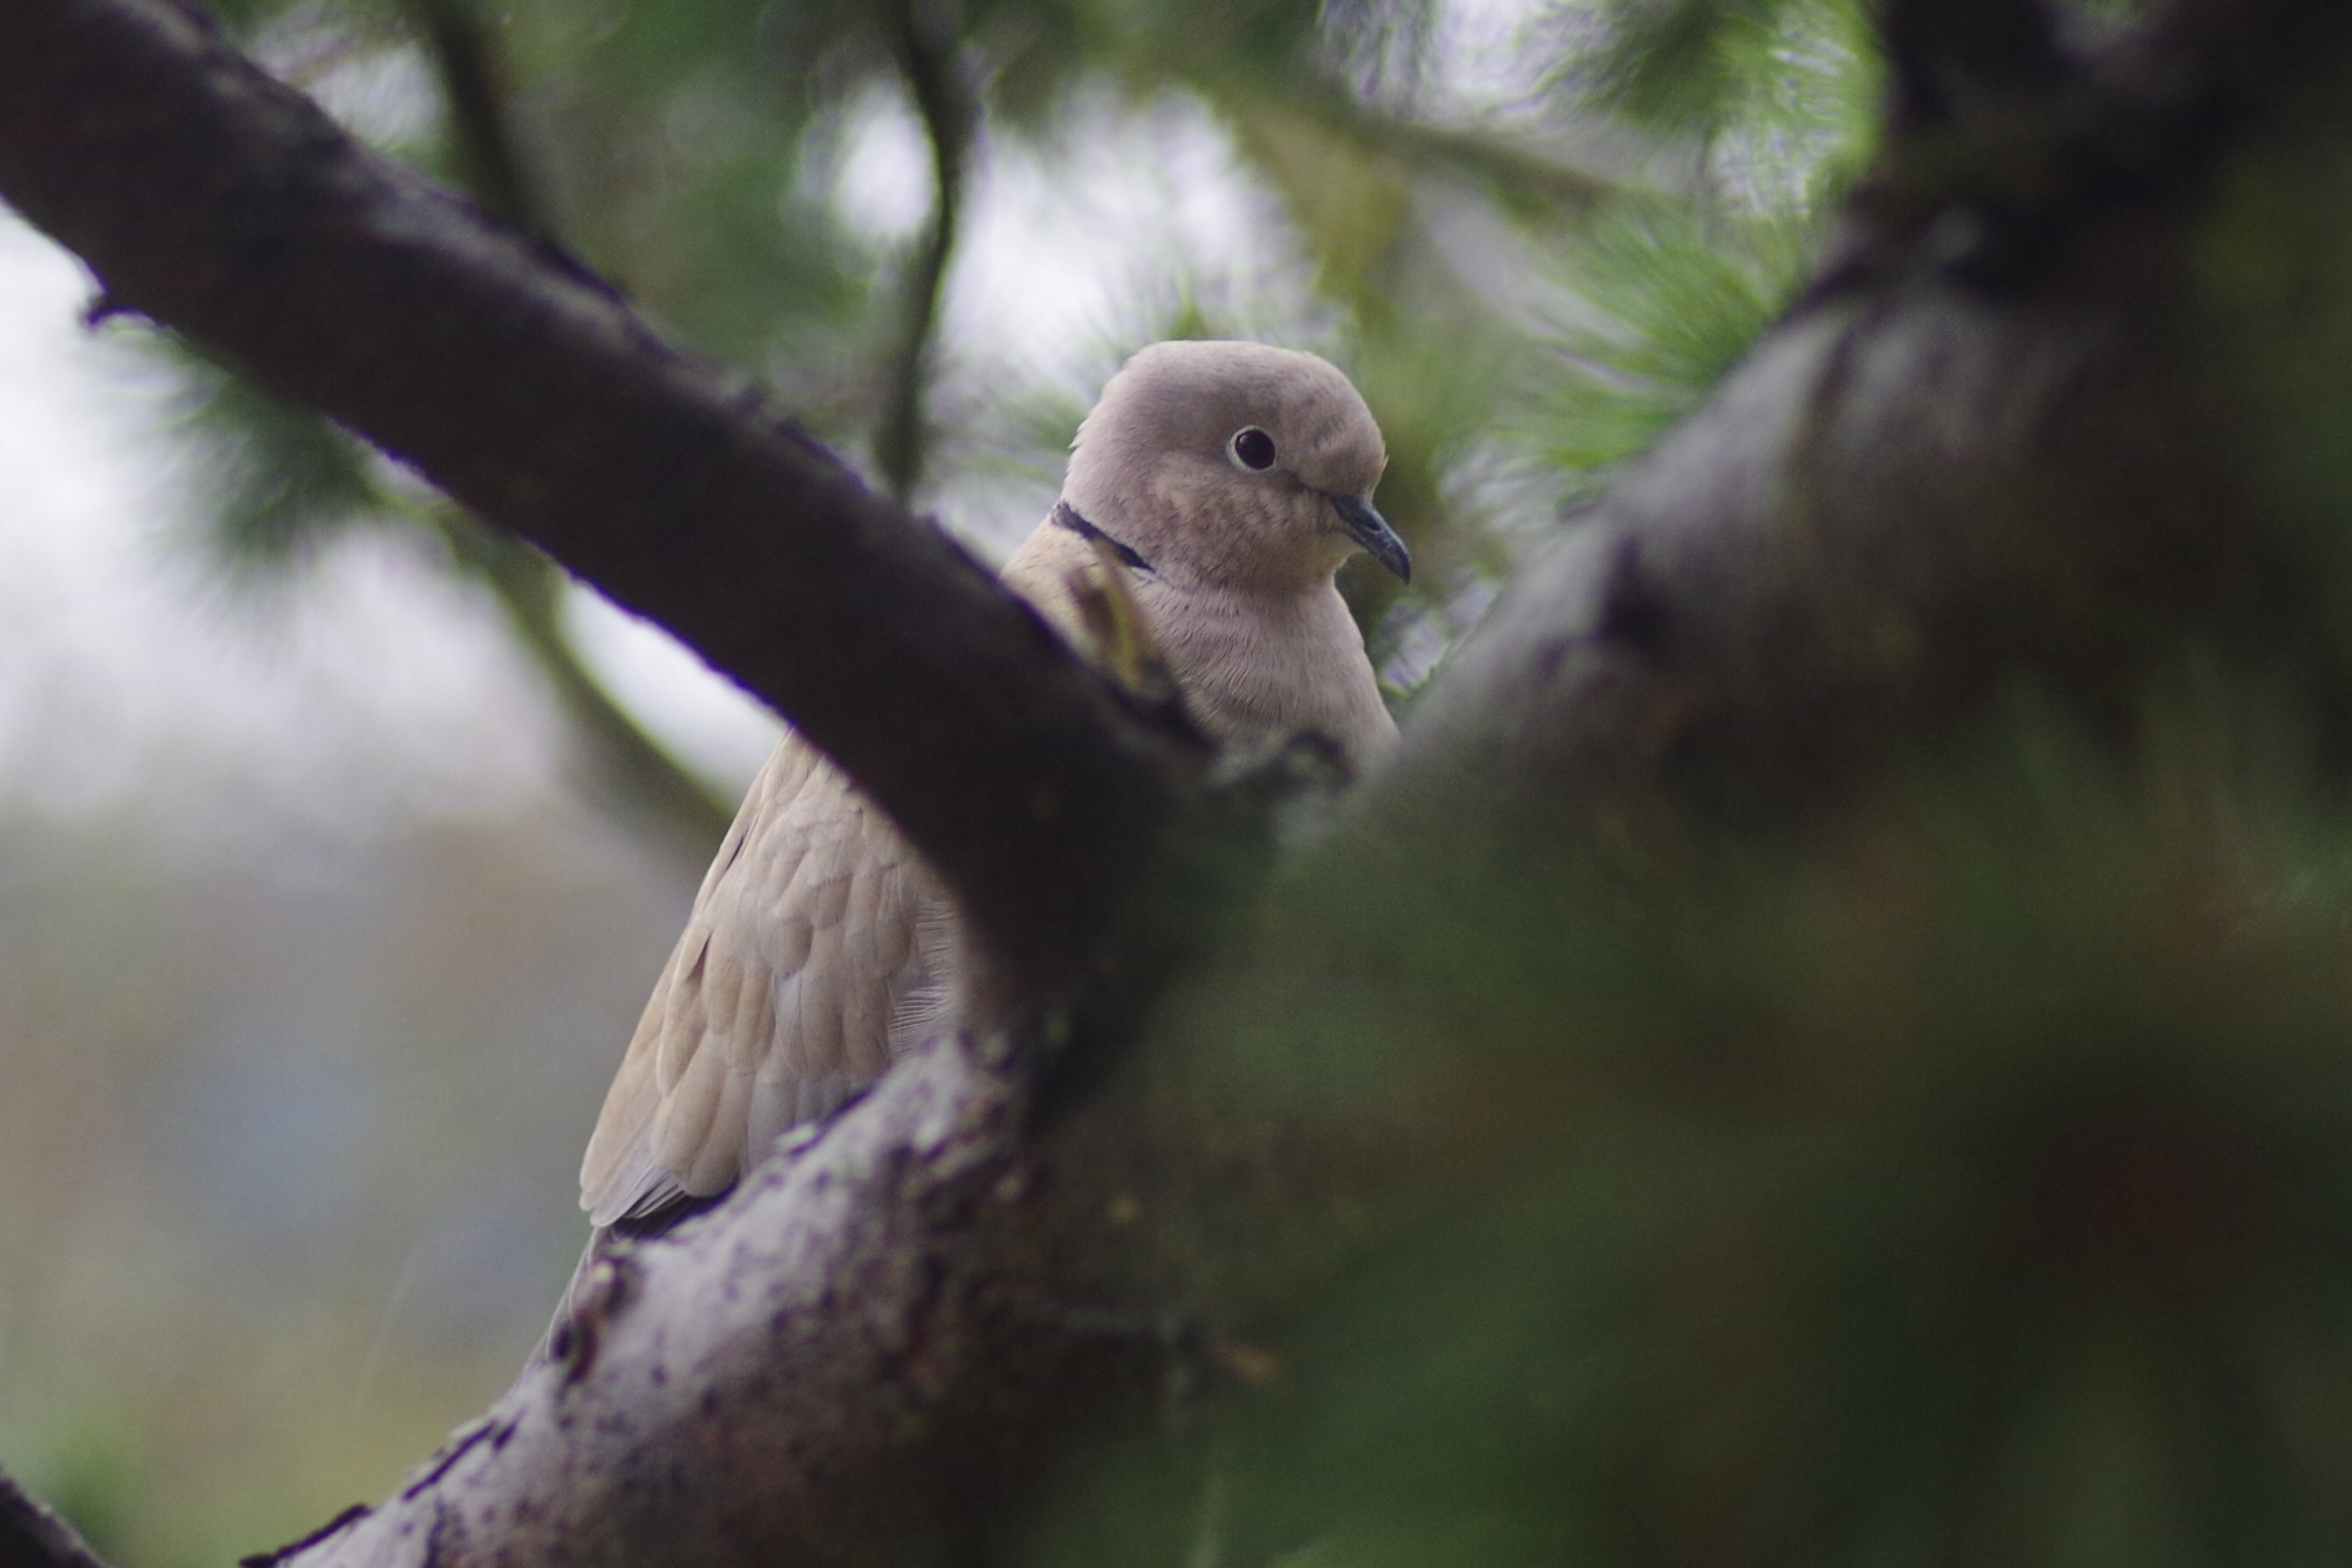
branch, bird, wildlife, mammal, fauna, primate, dove, vertebrate, collared, new world monkey